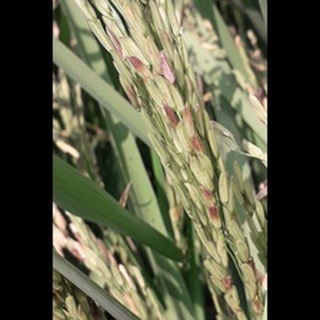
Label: diseased_rice